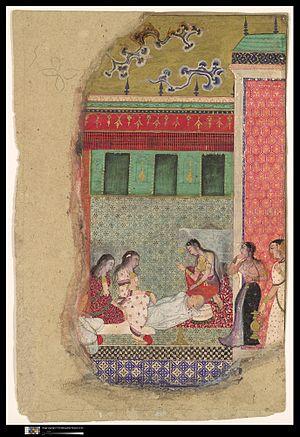
Dasharatha- est, selon le Ramayana, le roi d'Ayodhya, père du prince Rāma, le personnage principal de cette épopée. Membre de la dynastie solaire Ikshavu, il est le petit-fils de l'empereur Raghu et le fils du roi Aja et de la reine Indumati. Il a quatre fils, issus de trois épouses différentes : la première, Kausalya, lui donne Râma, la deuxième, Sumitra lui donne des jumeaux, Lakshmana et Shatrughna, et la troisième, Kaikeyi, lui donne Bharata.